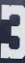
Number: 3